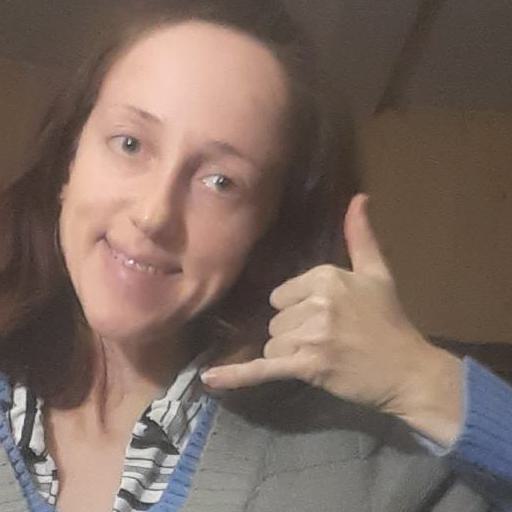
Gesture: call